English Reformation

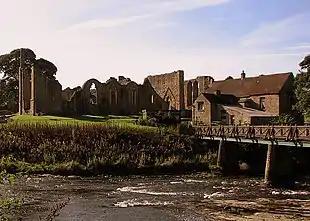
Remains of Finchale Priory, a Benedictine monastery near Durham that was closed in 1535

Initially, Parliament passed minor legislation to control ecclesiastical fees, clerical pluralism, and sanctuary. In the matter of the annulment, no progress seemed possible. The Pope seemed more afraid of Emperor Charles V than of Henry. Anne, Cromwell and their allies wished simply to ignore the Pope, but in October 1530 a meeting of clergy and lawyers advised that Parliament could not empower the Archbishop of Canterbury to act against the Pope's prohibition. Henry thus resolved to bully the priests.